Old town

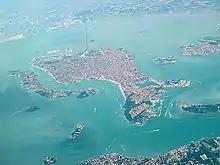
Venice as seen from the air

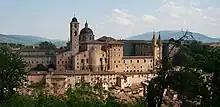
Old town of Urbino

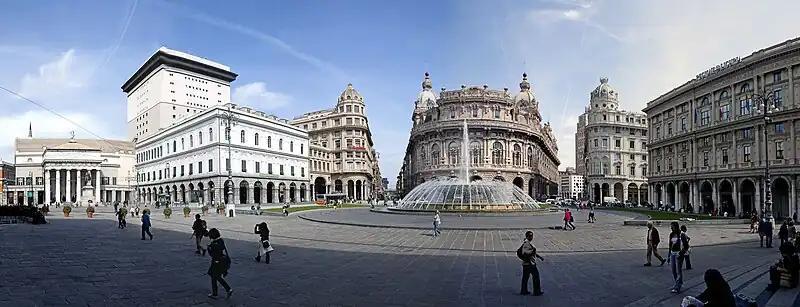
Genoa

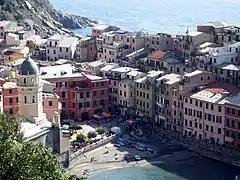
Vernazza, one of the towns of Cinque Terre in Liguria, Italy

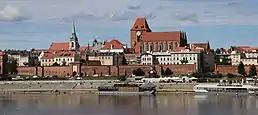
Old town in Toruń

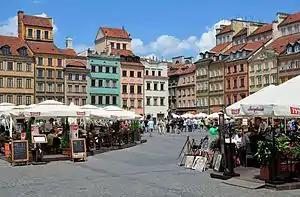
Warsaw's Old Town Market Place

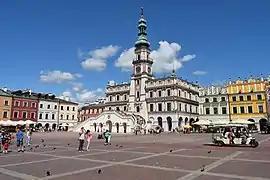
Market Square in Zamość

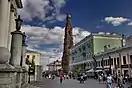
Street in the Old Town of Kazan

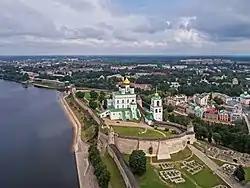
Ensemble of Pskov Kremlin

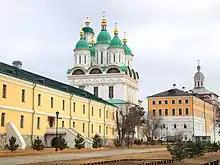
Astrakhan Kremlin

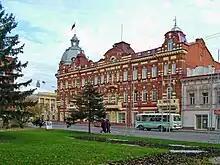
Historical center of Tomsk

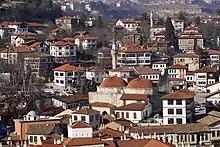
Old Town of Safranbolu, UNESCO World Heritage site

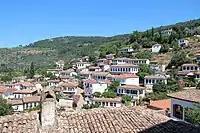
Old Şirince

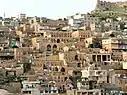
An overview of the Old Town of Mardin

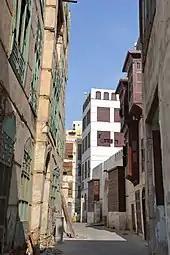
Historic houses of Jeddah

I Borghi più belli d'Italia is an association of small Italian towns of historical interest.